White House Passover Seder

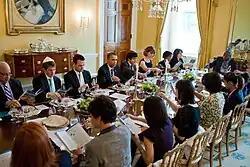
2011 White House Passover Seder

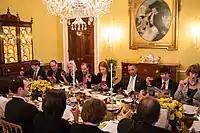
2013 White House Passover Seder

During a visit to Israel in 2013, Obama stated that he brought the Passover Seder to the White House to acquaint his daughters with the story of the Exodus, whose themes resonated with his personal beliefs. He said: